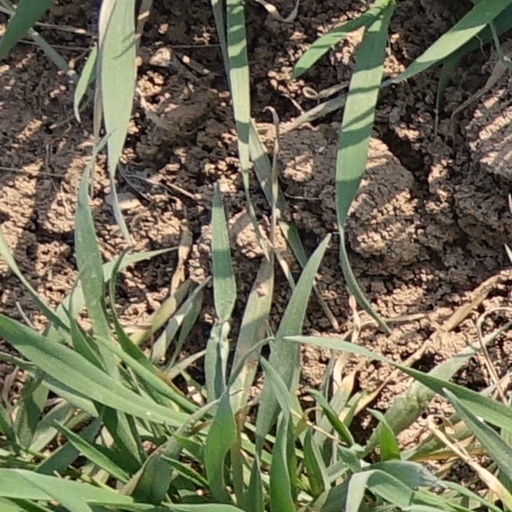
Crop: wheat